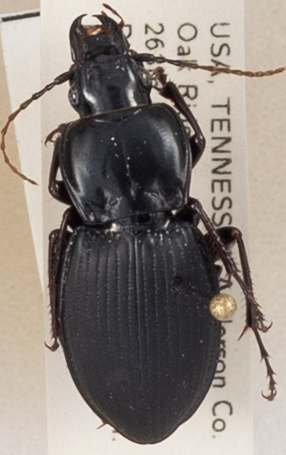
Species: Cyclotrachelus sigillatus
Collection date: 2018-09-27
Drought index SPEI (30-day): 1.69
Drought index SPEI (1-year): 0.63
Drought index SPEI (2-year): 0.54